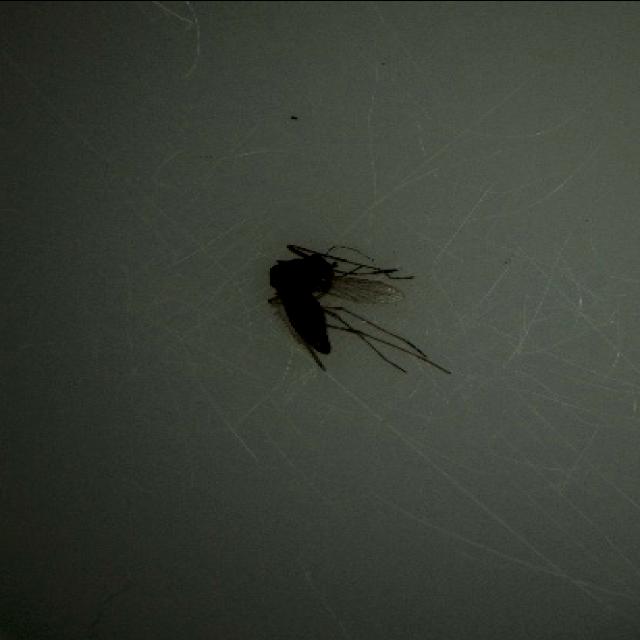
Species: culex_tritaeniorhynchus